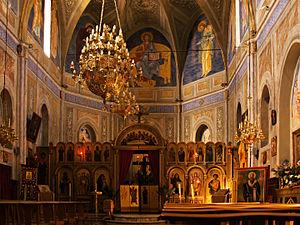
Cargèse (Corse) - Sanctuaire et iconostase de l'église Saint-Spiridon dite grecque
Cargèse est une commune française située dans la circonscription départementale de la Corse-du-Sud et le territoire de la collectivité de Corse. Elle appartient à l'ancienne piève de Sevinfuori, dans les Deux-Sevi.
Les chrétiens orientaux forment des minorités religieuses et culturelles en France, pays historiquement à majorité catholique de rite latin.